Renault–Nissan–Mitsubishi Alliance

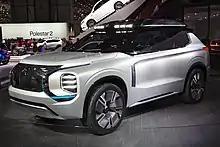
Mitsubishi Engelberg Tourer Concept, the first vehicle was based on Nissan X-Trail/Nissan Rogue produced in Japan, developing car platforms are stopped by 2026. Previewed the styling of fourth generation Mitsubishi Outlander ("pictured").

In September 2021, Mitsubishi Motors plans to end the development of car platforms for the Japanese market and instead use vehicle bases made by ally Nissan Motor beginning around 2026 as the auto industry requires huge investments in technology.